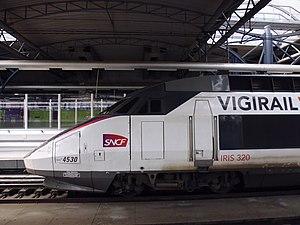
motrice M1 vue de profil.